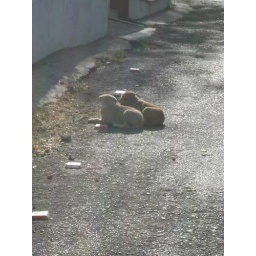
2 cute puppies play and rest on the road near the Bhopal lake.